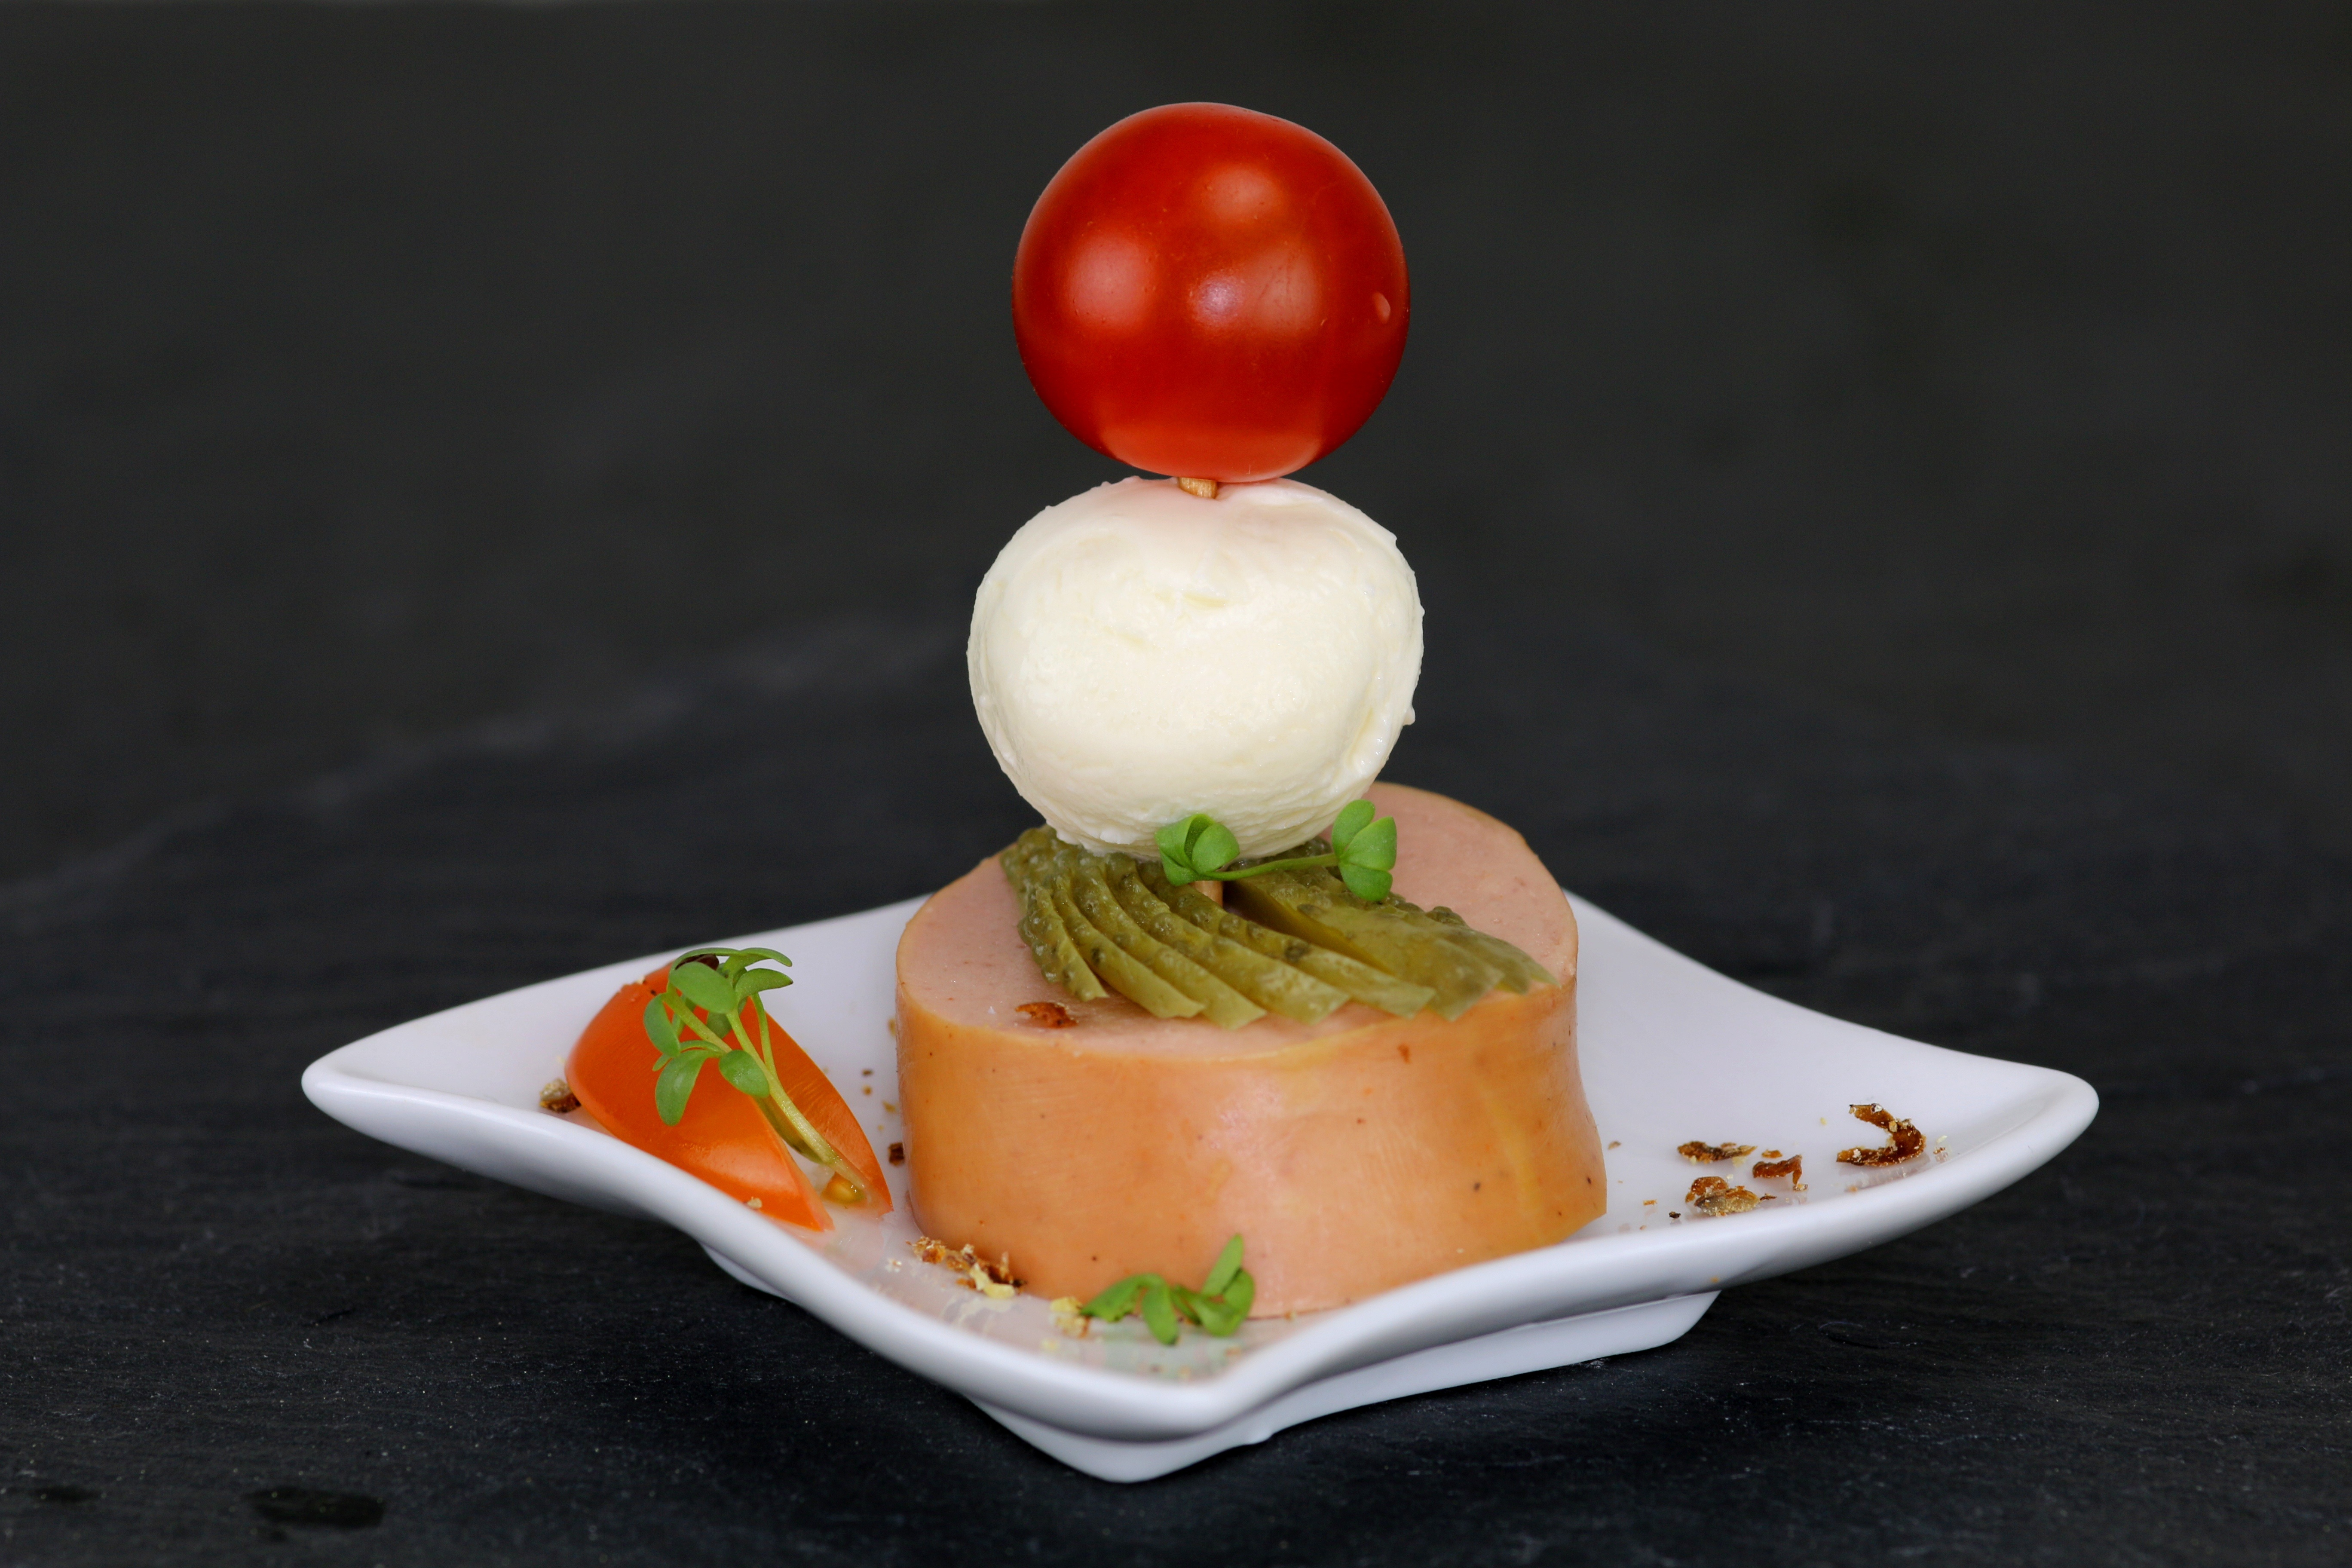
flower, dish, food, produce, vegetable, snack, dessert, eat, cuisine, delicious, sausage, party, starter, mozzarella, finger food, cold buffet